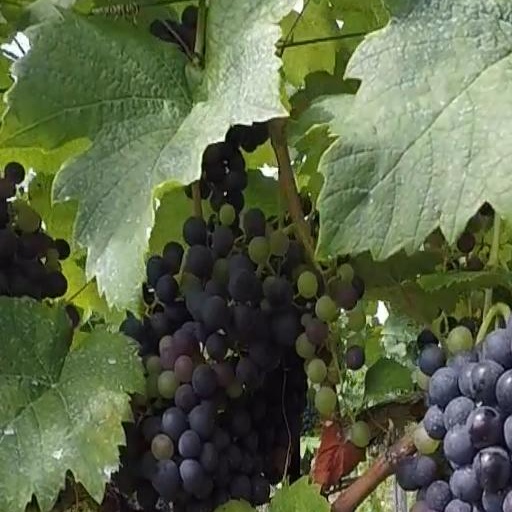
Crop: grape